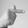
ASL letter: T